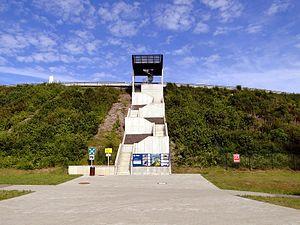
Mont Saint-Nicolas: escalier vers la plate-forme de visite surplombant le bassin supérieur